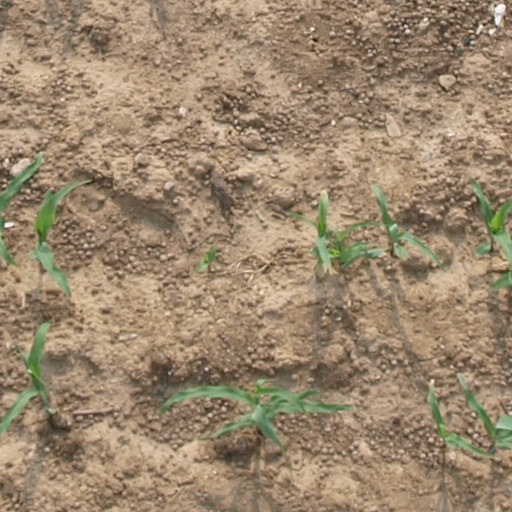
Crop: maize; corn